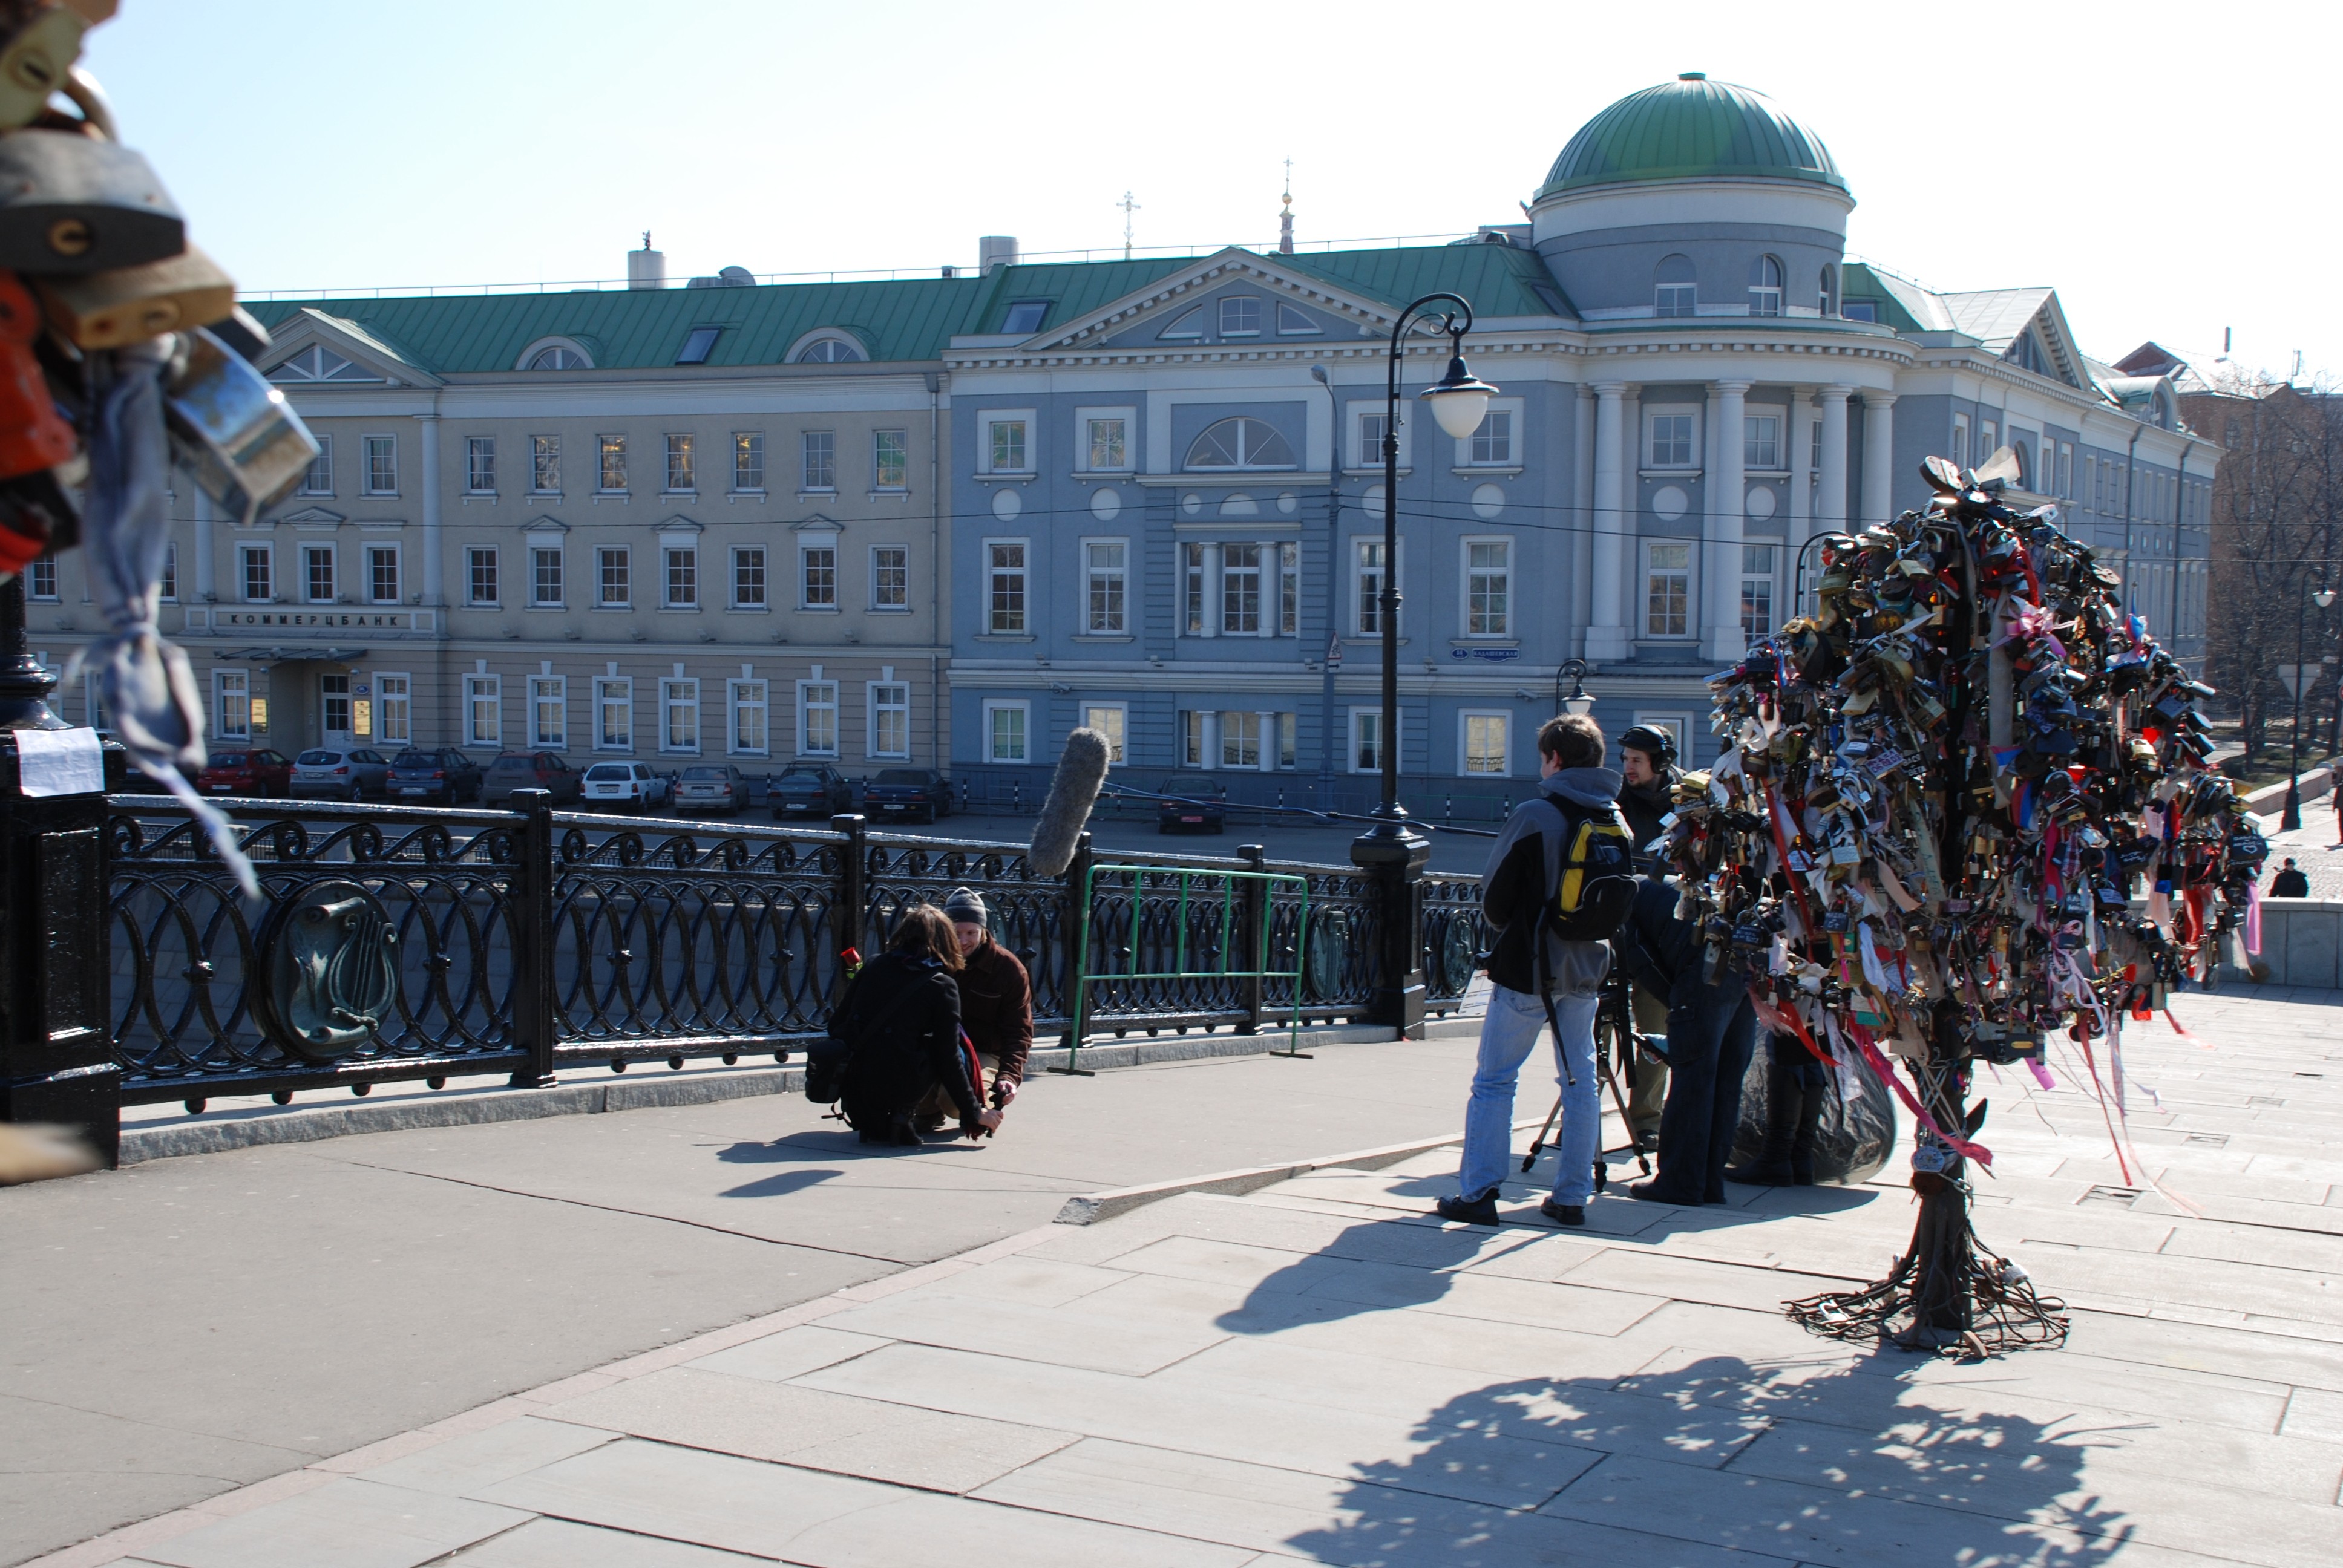
tree, pedestrian, winter, sky, street, car, town, building, city, cityscape, downtown, recreation, plaza, facade, nikon, tourism, public space, town square, moscow, tourist attraction, russia, d80, cityscapes, mywinners, moskau, moscou, hccity, tours, urban area